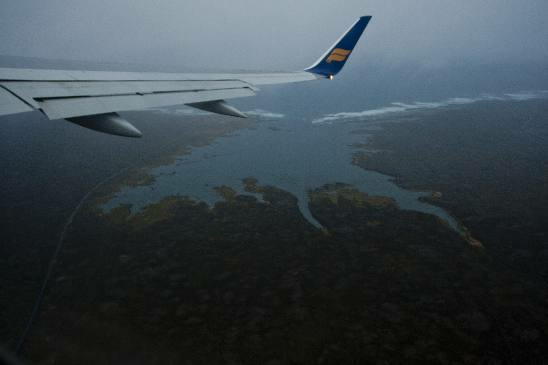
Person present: No